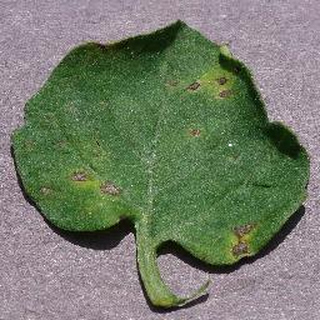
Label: tomato_septoria_leaf_spot